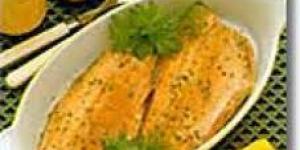
trucha picada